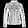
Label: Coat